2017 24 Hours of Le Mans

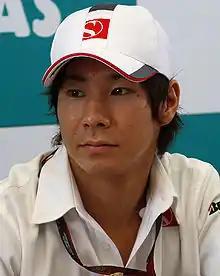
Kamui Kobayashi "(pictured in 2010)" broke Neel Jani's 2015 lap record to clinch Toyota's third pole position at Le Mans.

Thursday's first qualifying session began with a stoppage for a crash. Maris spun and crashed his No. 33 car against the outside barriers leaving the first Mulsanne Chicane 17 minutes in. He was unhurt, but was transported to the medical centre for a precautionary check-up; this meant that the organisers rescheduled the second qualifying to end at 21:30 Central European Summer Time (CEST). When it restarted, Kobayashi exited the pit lane early; aided by tailwinds on the Mulsanne Straight and headwinds through the Porsche Curves, he reset the track lap record to 3 minutes 14.791 seconds. The No. 8 Toyota stopped leaving the second Mulsanne Chicane with an engine oil-supply problem which required an engine change. The Toyota returned to the track, but fell to fourth as Buemi could not lap faster. Jani and Bernhard in the two Porsches lapped quicker and moved to second and third. Yuji Kunimoto also improved the No. 9 Toyota's best lap, but fell to fifth.